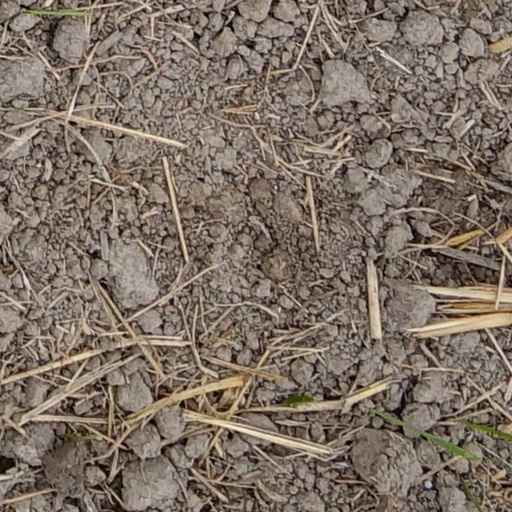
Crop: wheat